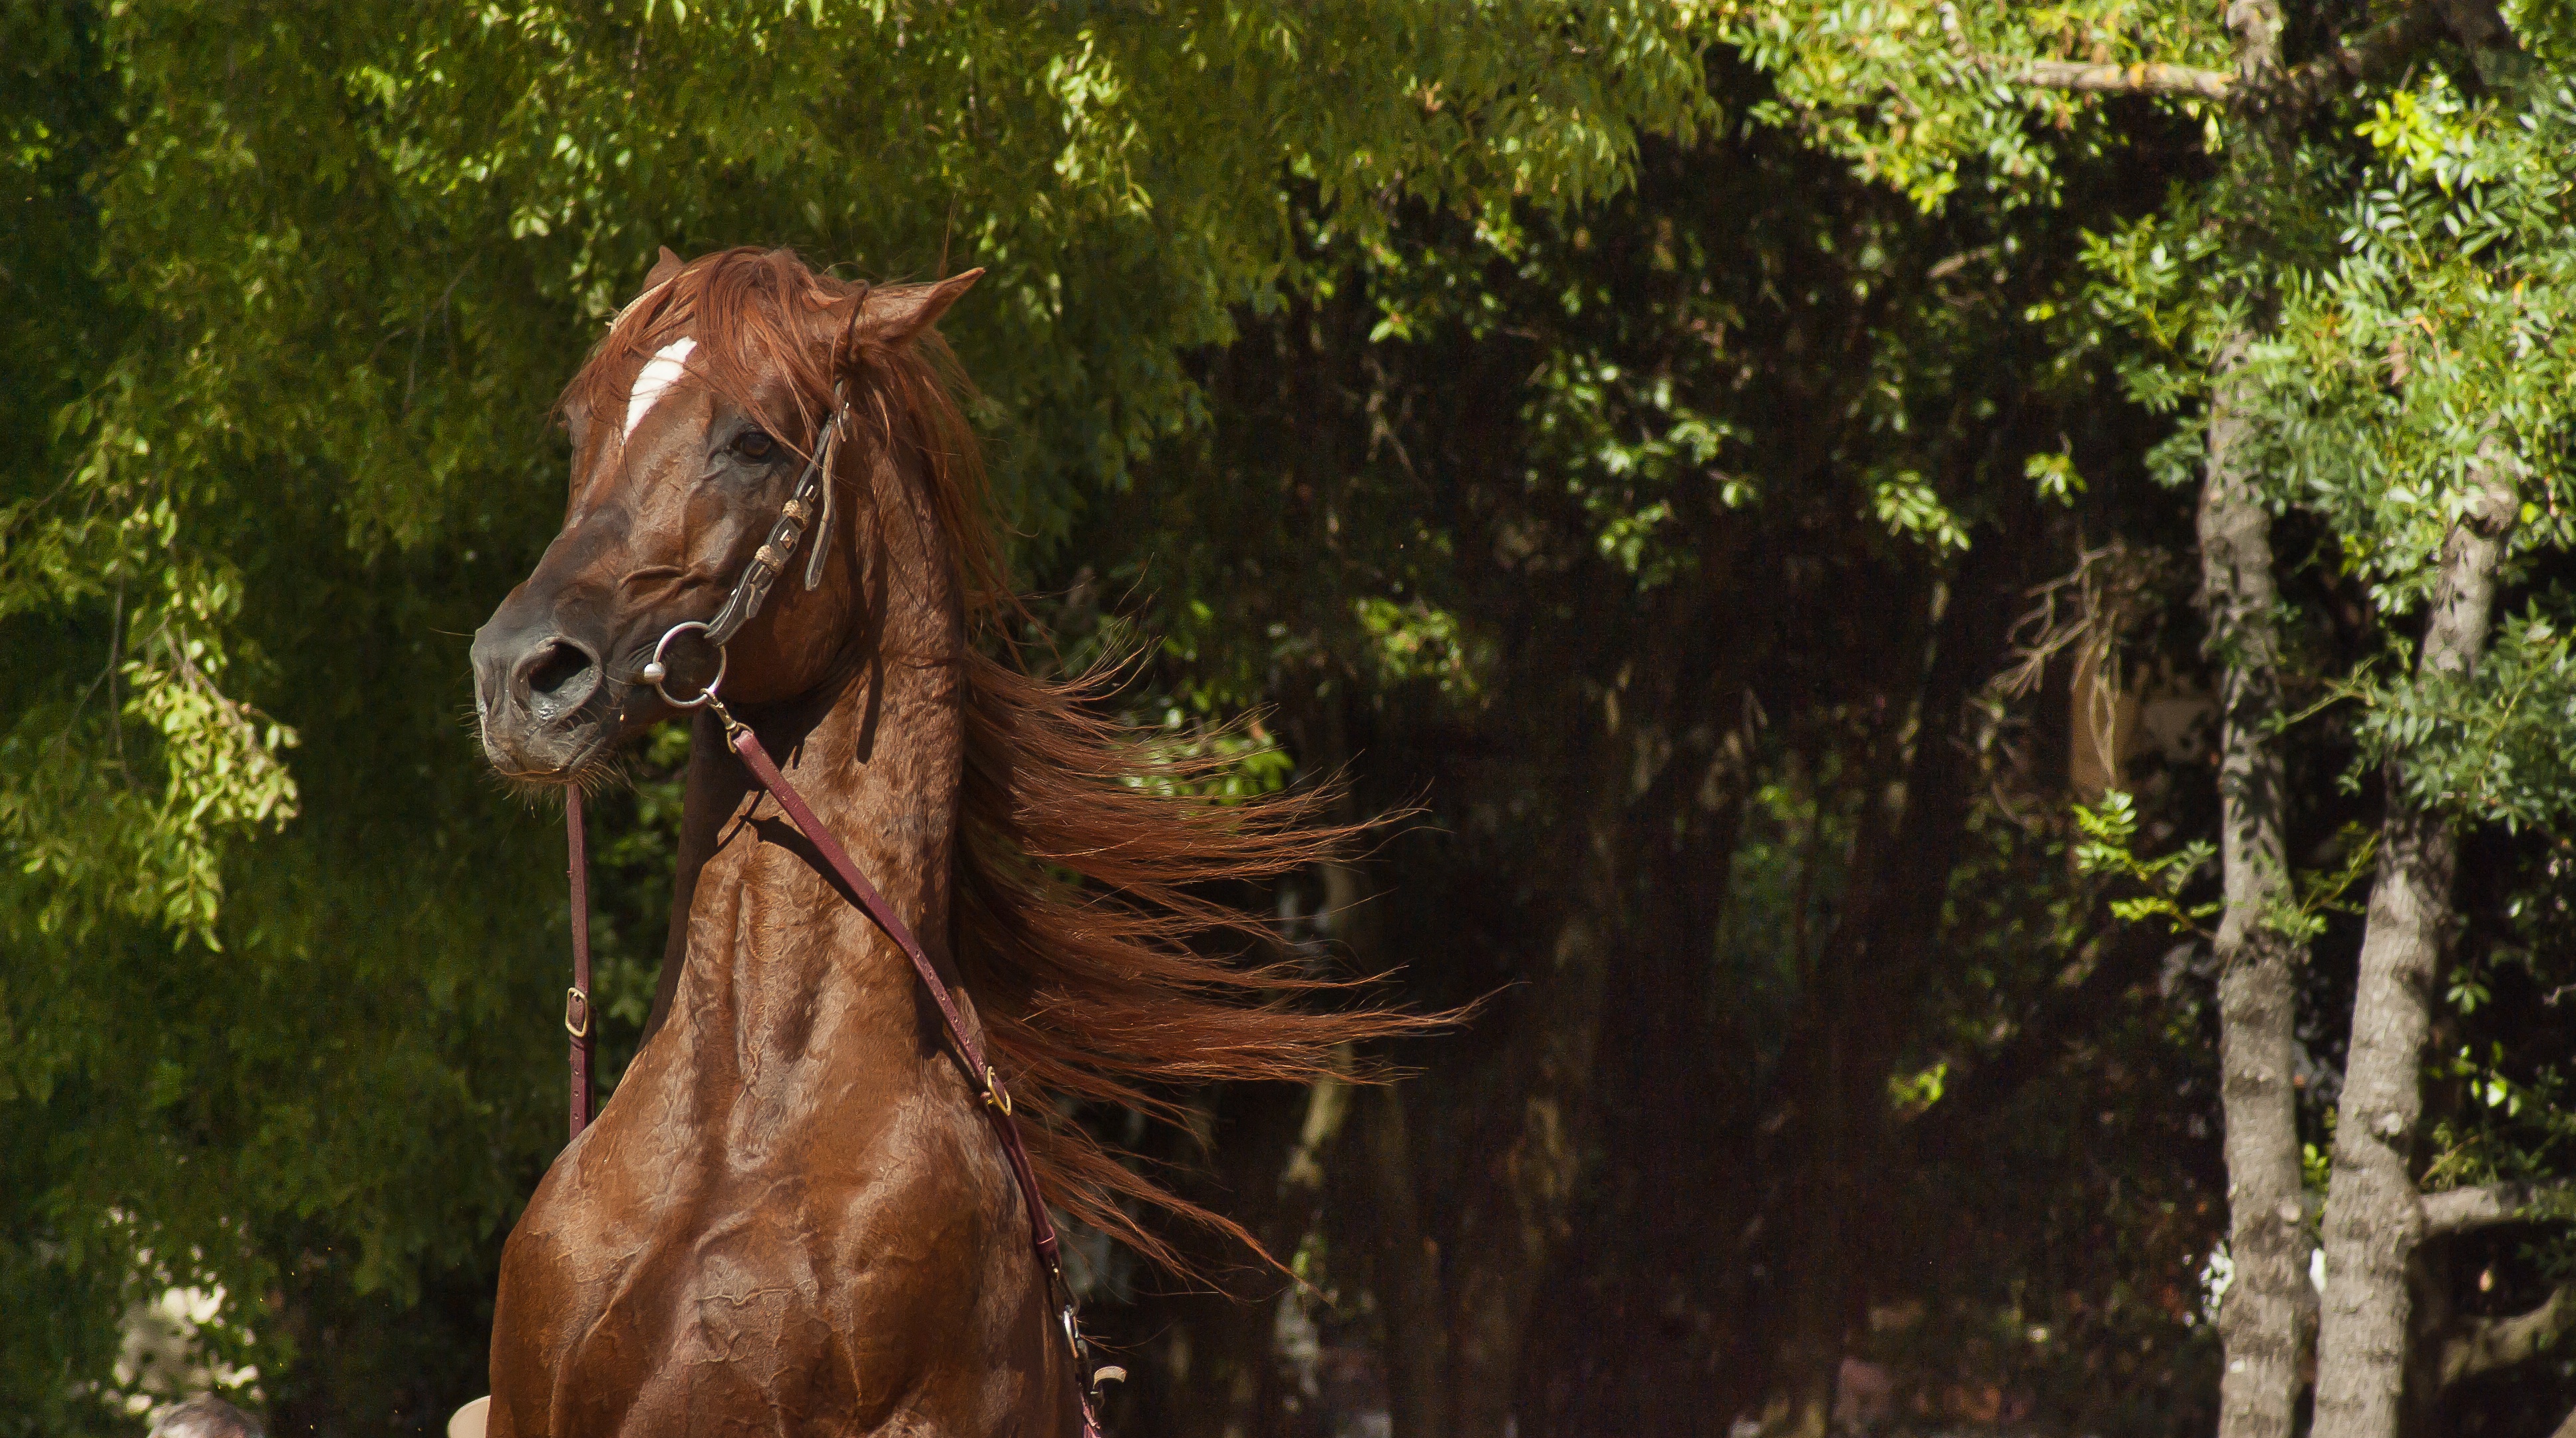
jungle, horse, mammal, stallion, mane, fauna, mare, standard, horseback riding, dressage, eventing, cabrer, horse like mammal, mustang horse